Anna Hakobyan

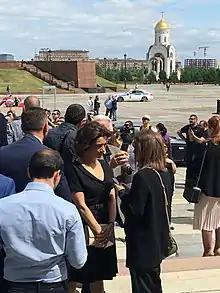
Hakobyan in Moscow

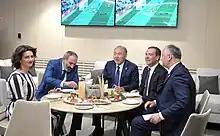
Hakobyan with her husband, Kazakh President Nursultan Nazarbayev, Russian Prime Minister Dmitry Medvedev, and Moldovan President Igor Dodon.

Hakobyan became the official spouse of the prime minister on May 8, 2018, following her husband's election as prime minister.